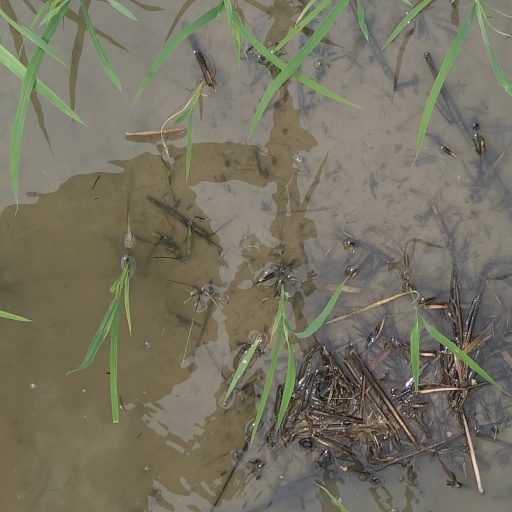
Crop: rice